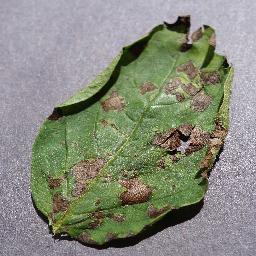
Label: Potato___Early_blight